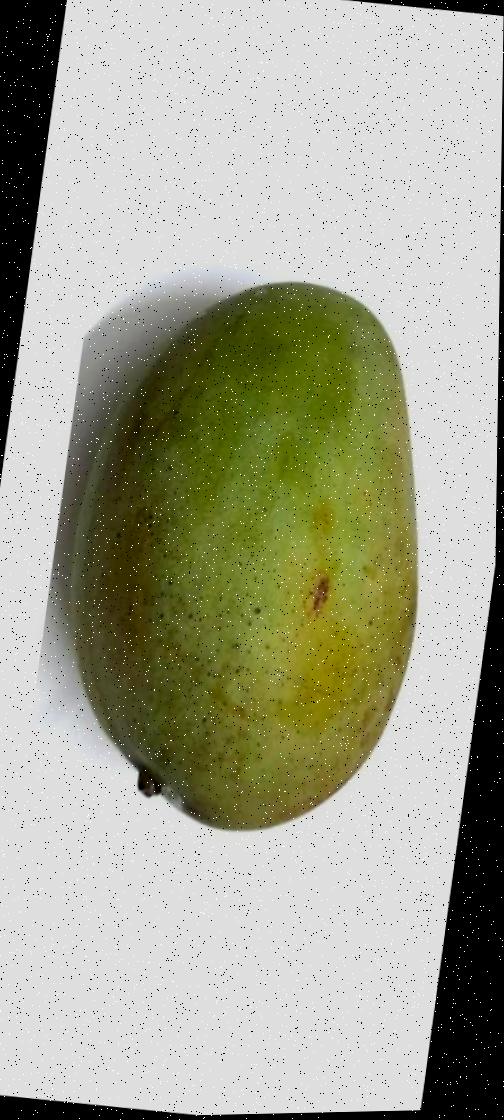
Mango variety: Fazli Shurmai